Borregaard

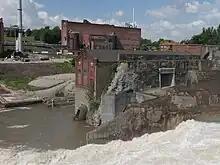
Borregaard power station at Sarpsfossen waterfall and factory building in the background.

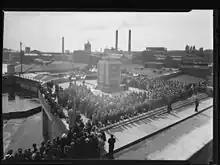
Celebration of the company's 50th anniversary in 1939.

Borregaard is a Norwegian company, established in 1889 in the southeastern town of Sarpsborg in Østfold county. Its main products were traditionally pulp and paper. The company later started producing chemicals based on timber as a raw material. After a takeover in 1986, Borregaard was part of the chemical division of the Orkla Group until it was spun off and introduced to the Oslo Stock Exchange in October 2012. It had 1050 employees in 2016.